Allan Dykstra

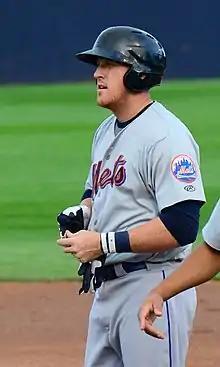
Dykstra during his tenure with the Binghamton Mets, New York Mets Double-A affiliate, in 2013

The Padres traded Dykstra to the New York Mets in exchange for RHP Eddie Kunz on March 29, 2011.